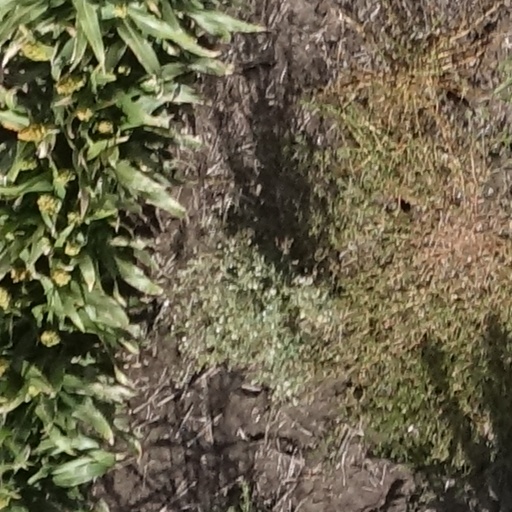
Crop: sorghum